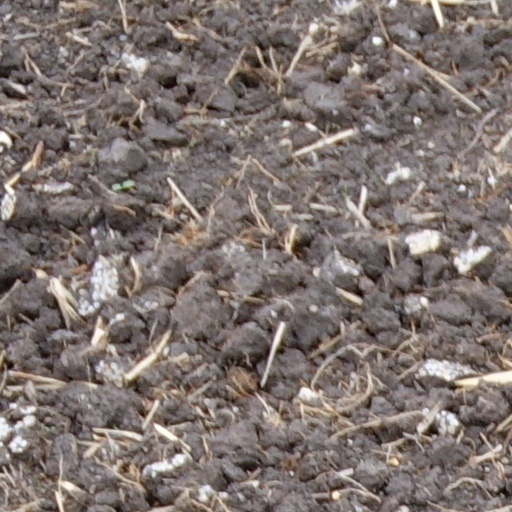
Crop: wheat